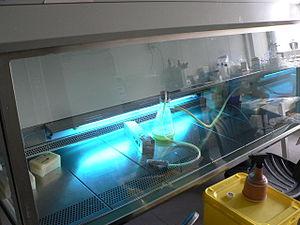
La stérilisation par rayonnement ultraviolet est une méthode de stérilisation reposant sur la sensibilité des microorganismes à l'exposition aux basses longueurs d'onde des ultraviolets. Cette méthode est utilisée dans les laboratoires de recherche pour préparer les plans de travail stériles, pour la conservation des aliments, ou encore la purification de l'air ou l'eau.
Une hotte à flux laminaire est une hotte soufflante conçue pour éviter la contamination par des particules de wafers, contamination microbienne d'échantillons biologiques ou tout autre objet sensible aux particules.